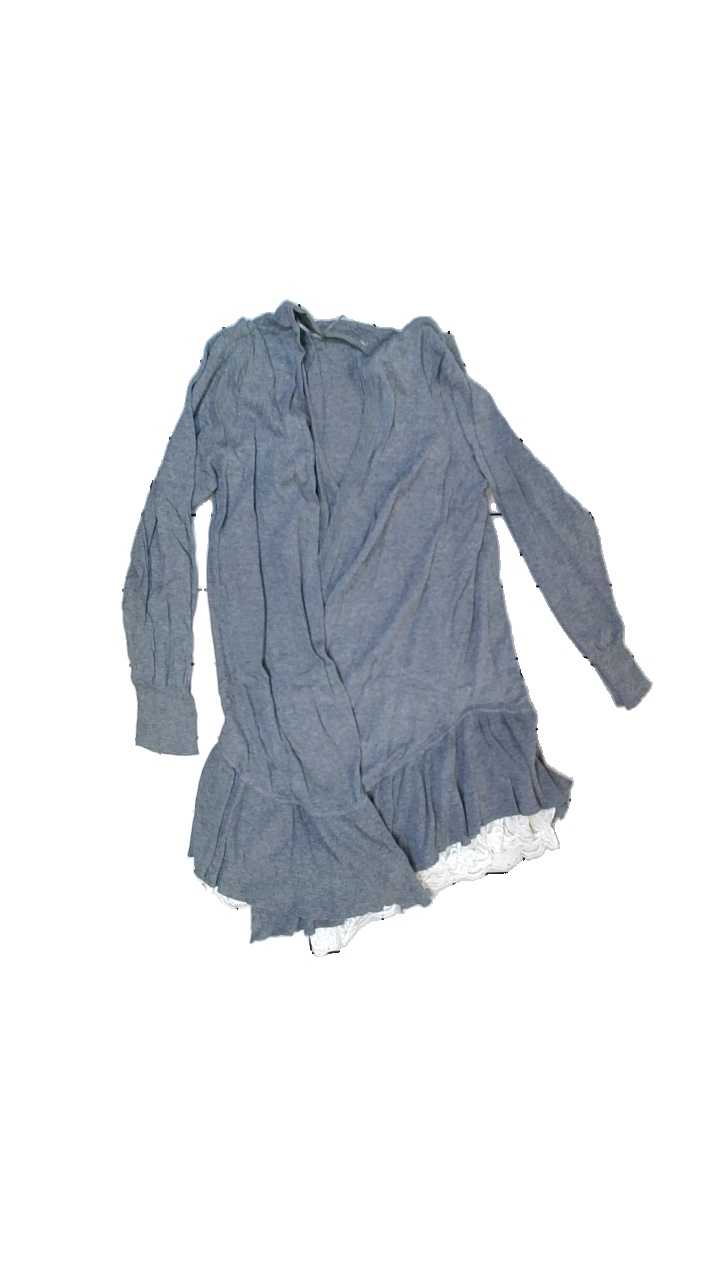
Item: Cardigan (Ladies)
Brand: Zizzi
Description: Grey cardigan
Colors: Grey, White
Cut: Regular
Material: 100% cotton
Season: All
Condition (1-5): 2
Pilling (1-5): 1
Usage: Recycle
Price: <50